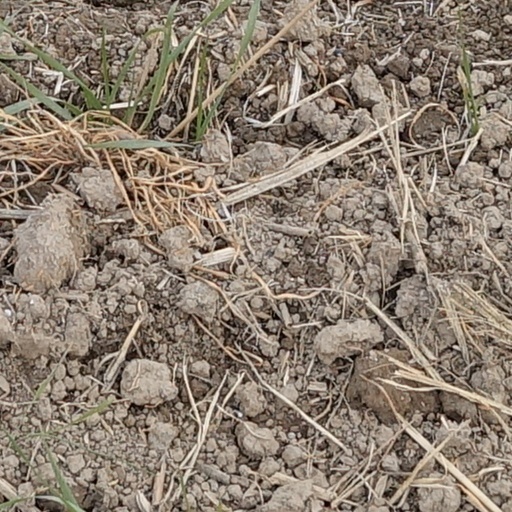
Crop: wheat